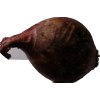
Label: red_onion